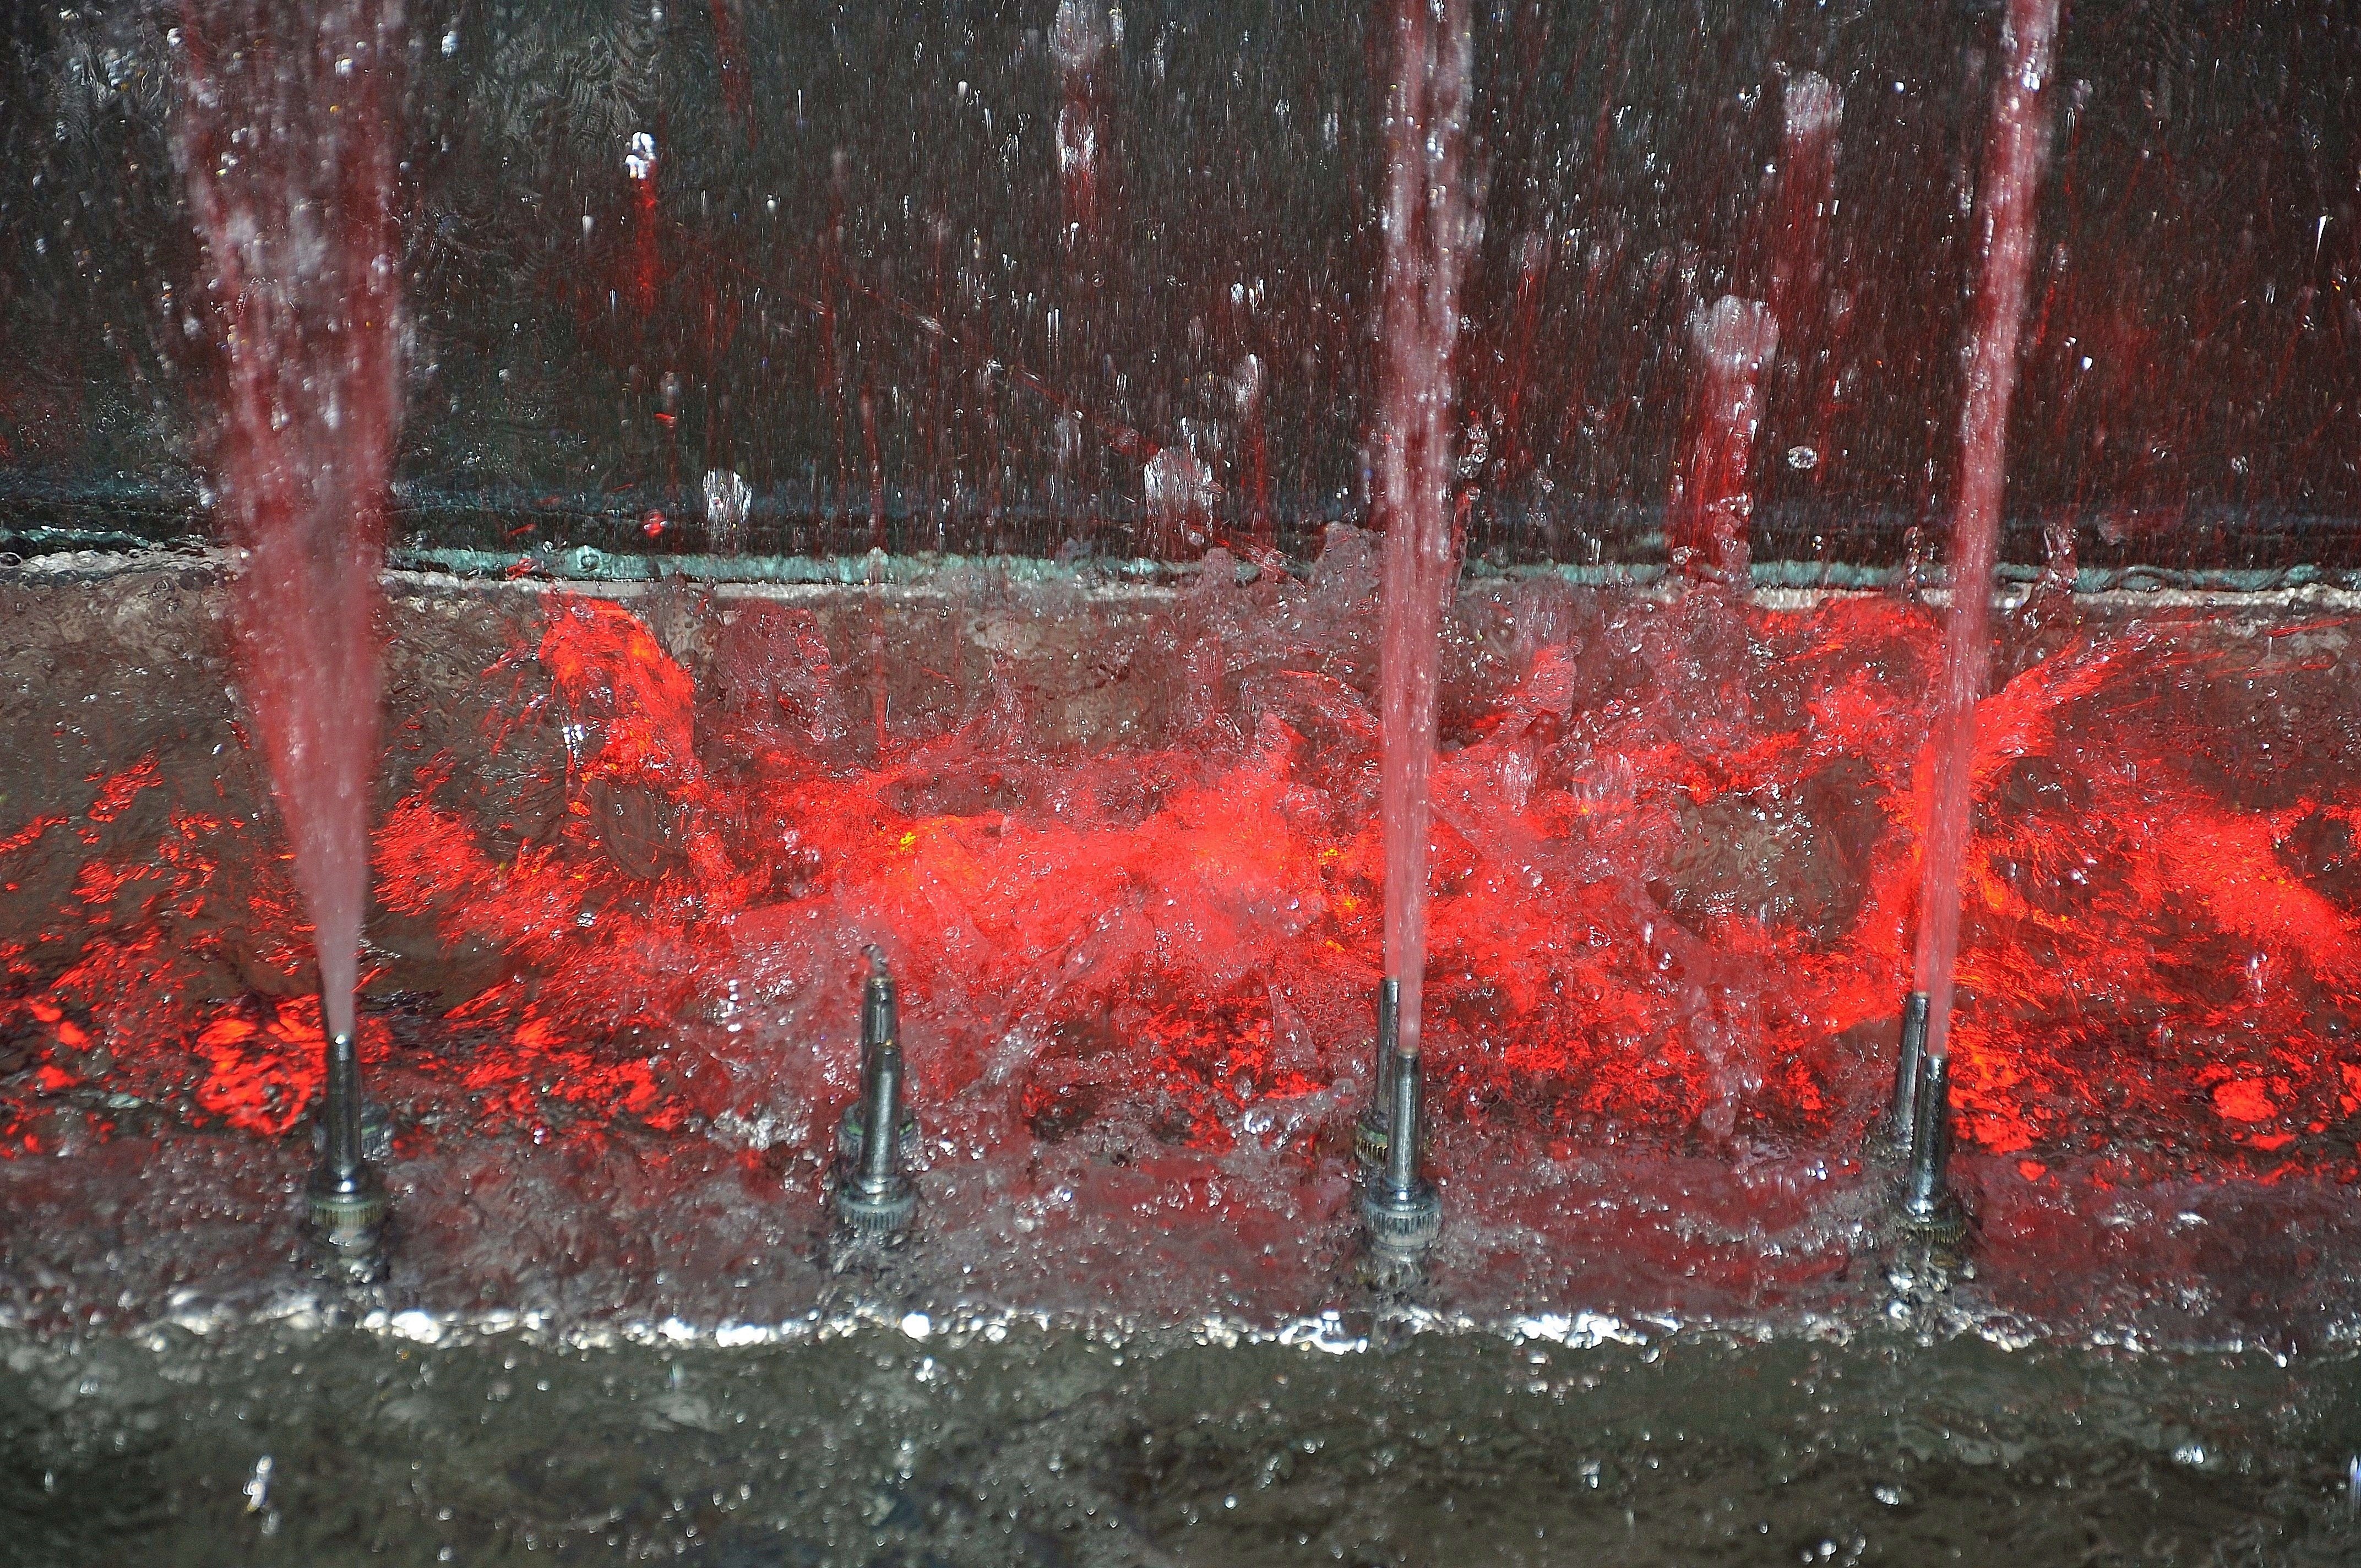
water, snow, winter, texture, frost, wet, ice, red, autumn, colorful, bubble, illuminated, fountain, freezing, water games, inject, geological phenomenon